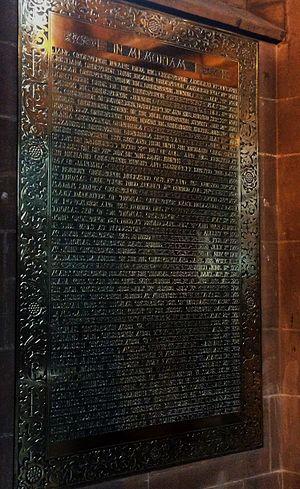
Richard Grosvenor, 1ᵉʳ comte Grosvenor, connu comme Sir Richard Grosvenor, baronnet entre 1755 et 1761 et Lord Grosvenor entre 1761 et 1784, est un aristocrate britannique, propriétaire de chevaux de course et collectionneur d'art. Il fut créé baron Grosvenor en 1761 et en 1784, est devenu à la fois le vicomte de Belgrave et comte Grosvenor.